Promise at Dawn (1970 film)

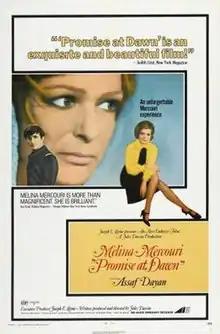
Film poster

Promise at Dawn is a 1970 American drama film directed by Jules Dassin and starring Melina Mercouri, Dassin's wife. It is based on the 1960 novel "Promise at Dawn" by Romain Gary and the subsequent play by Samuel A. Taylor.